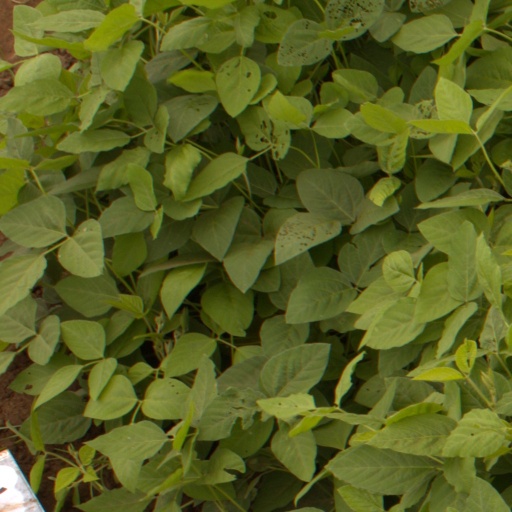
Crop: soybean